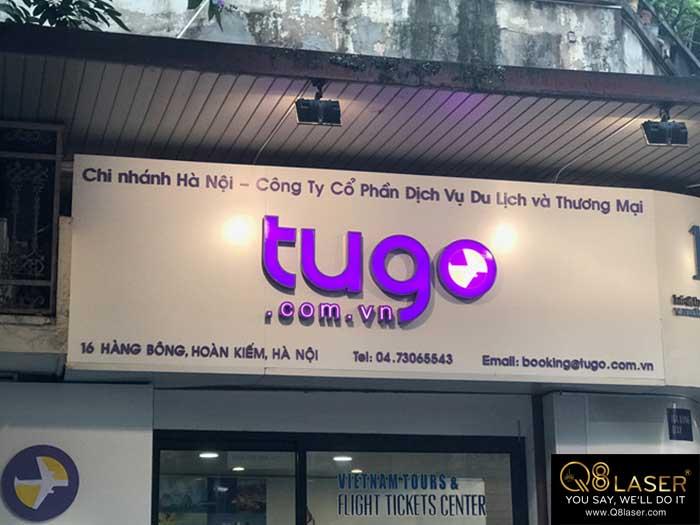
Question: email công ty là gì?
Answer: booking@tugo. com. vn